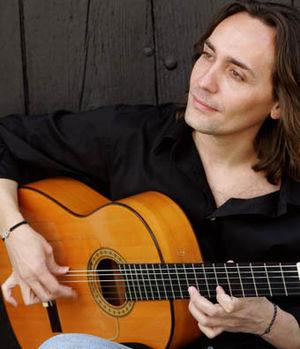
Vicente Amigo, compositeur et guitariste espagnol, né le 25 mars 1967 à Guadalcanal, est considéré comme l'un des plus grands de la guitare flamenca contemporaine.
Le flamenco est un genre musical et une danse datant du XVIIIᵉ siècle qui se danse seul, créé par le peuple andalou, sur la base d'un folklore populaire issu des diverses cultures qui s'épanouiront au long des siècles en Andalousie.
La guitare flamenca, utilisée pour le flamenco, très proche de la guitare classique, en diffère cependant sur plusieurs points. Elle est un instrument d'accompagnement du cante et du baile avant de pouvoir devenir aussi, depuis la seconde moitié du XXᵉ siècle, un instrument soliste.